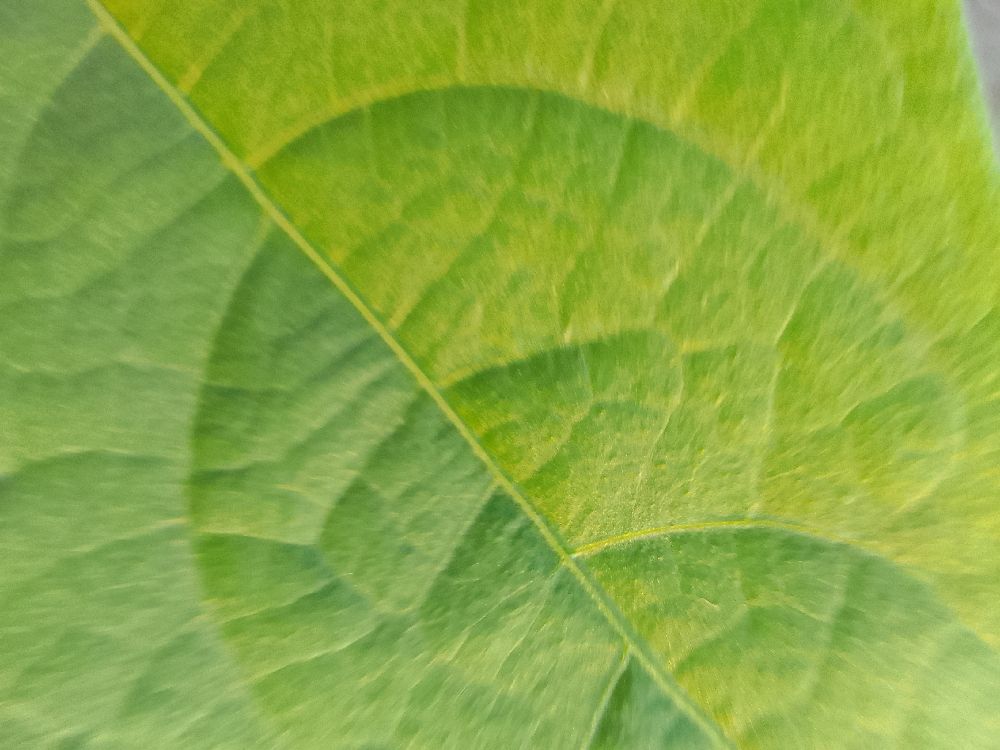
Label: healthy